Komsomolskaya Pravda

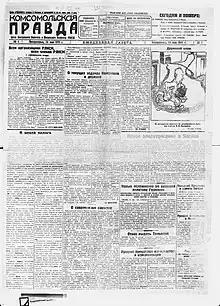
First issue on 24 May 1925

Komsomolskaya Pravda is a daily Russian tabloid newspaper that was founded in 1925. Its name is in reference to the official Soviet newspaper "Pravda" (English: 'Truth').